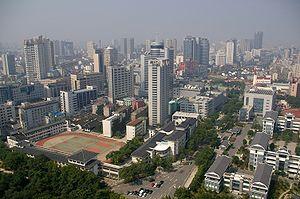
Changzhou est une ville de la province du Jiangsu en Chine. On y parle le dialecte de Changzhou du groupe des dialectes de Taihu du wu.